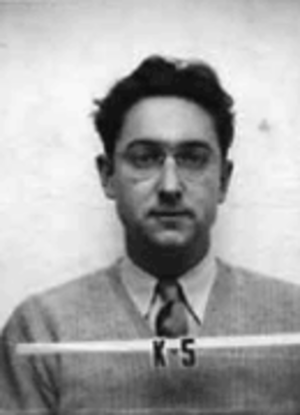
Joseph William Kennedy est un scientifique américain reconnu comme étant un co-découvreur du plutonium avec Glenn T. Seaborg, Edwin McMillan et Arthur Wahl.